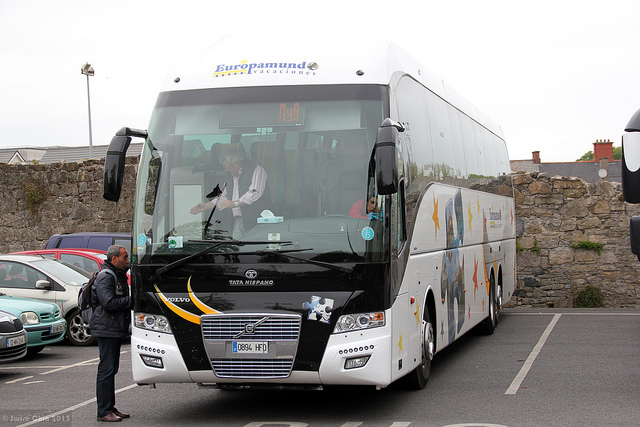
A bus parked in a parking spot while a man gets on the bus

A man standing next to a parked tour bus.

A tour bus is parked in the parking lot while a passenger boards.

A man is standing next to a parked bus.

A man standing at the door of a parked bus.